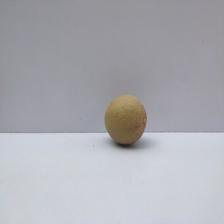
Size: Small